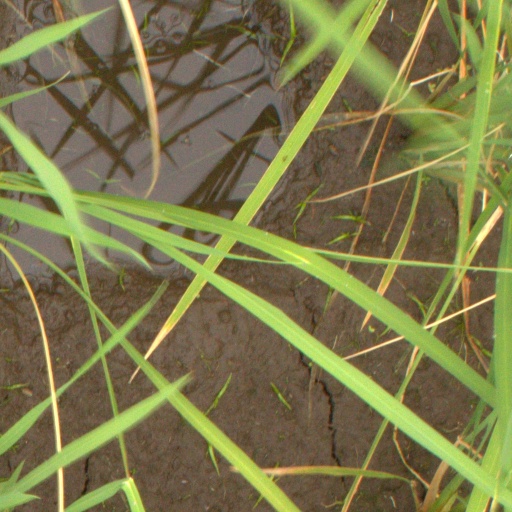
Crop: rice